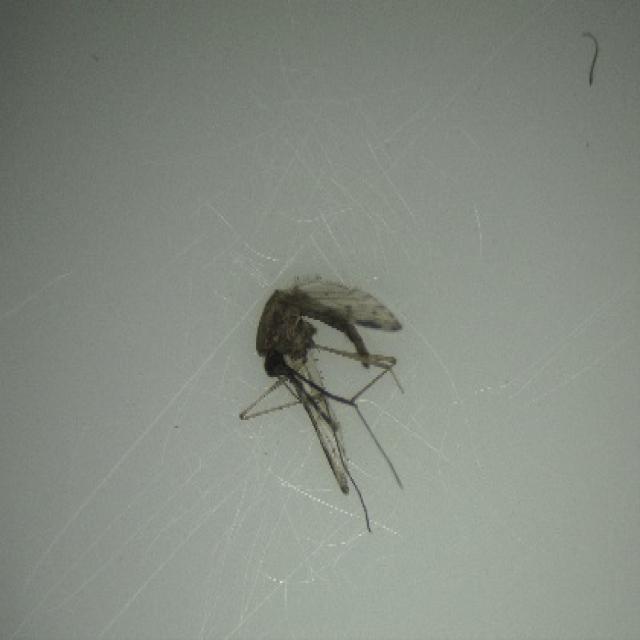
Species: anopheles_sinensis